Naic languages

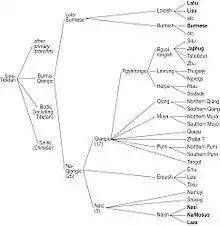
Tentative Sino-Tibetan family tree proposed by Jacques & Michaud (2011)

The argument is based on the discovery of cognates with Qiangic languages, that are superficially undetectable due to the high degree of phonological erosion of the Naic languages, but can be uncovered through a systematic examination of lexical correspondences. Progress in the reconstruction of rGyalrongic languages and other languages of the Qiangic branch offers an improved basis for reconstruction. For instance, it appears that Proto-Naish *-o corresponds both to Proto-Rgyalrong *-o and *-aŋ, suggesting a merger between a closed syllable and an open syllable.